Admira Thunderpussy

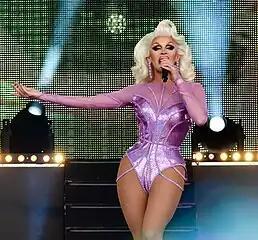
Admira Thunderpussy performing in 2023

Admira Thunderpussy, also known simply as Admira, is the stage name of Adam Daniel Risberg, a Swedish drag performer best known for winning the first season of "Drag Race Sverige".